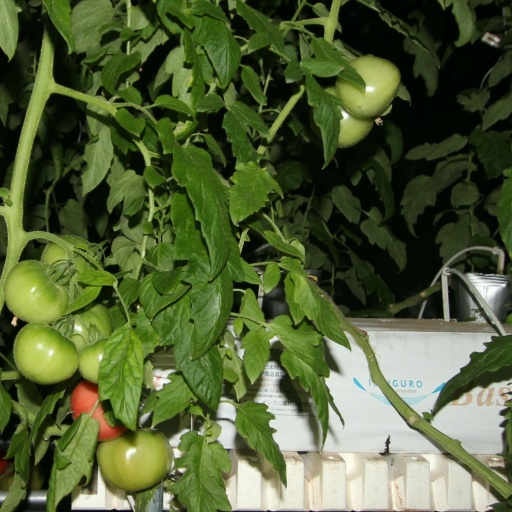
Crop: tomato